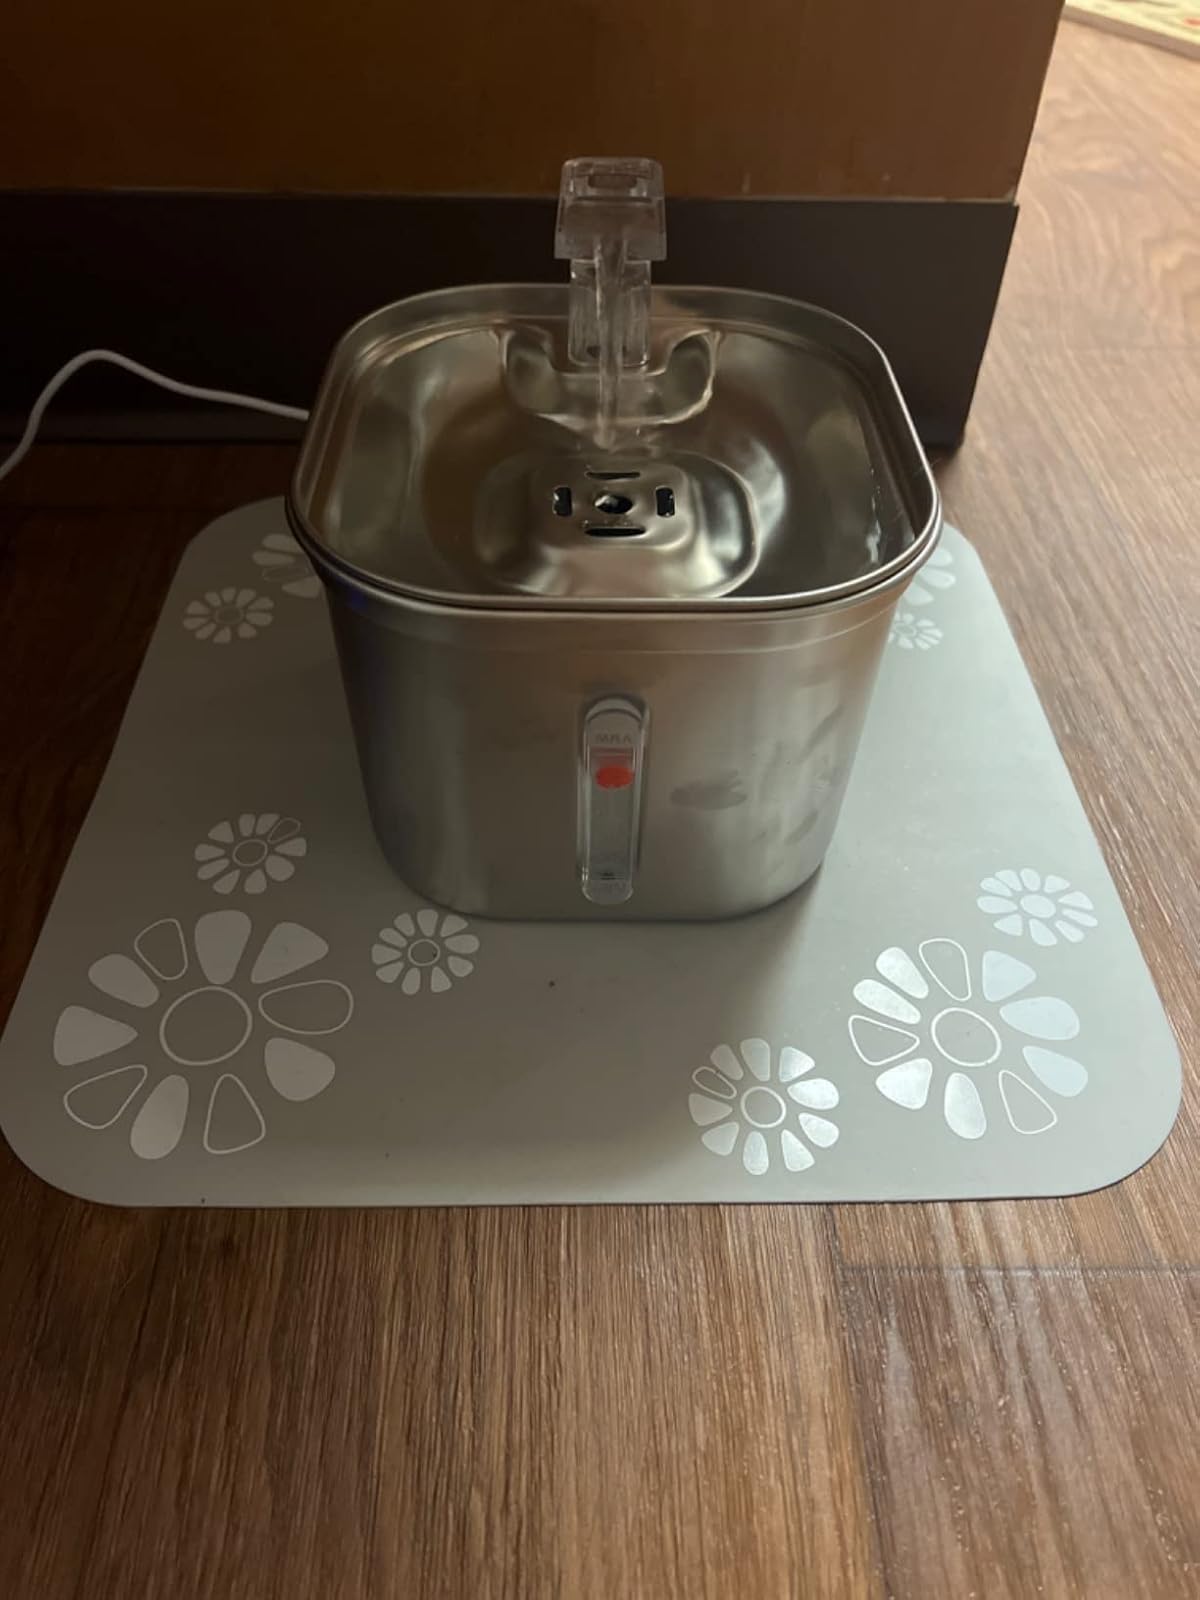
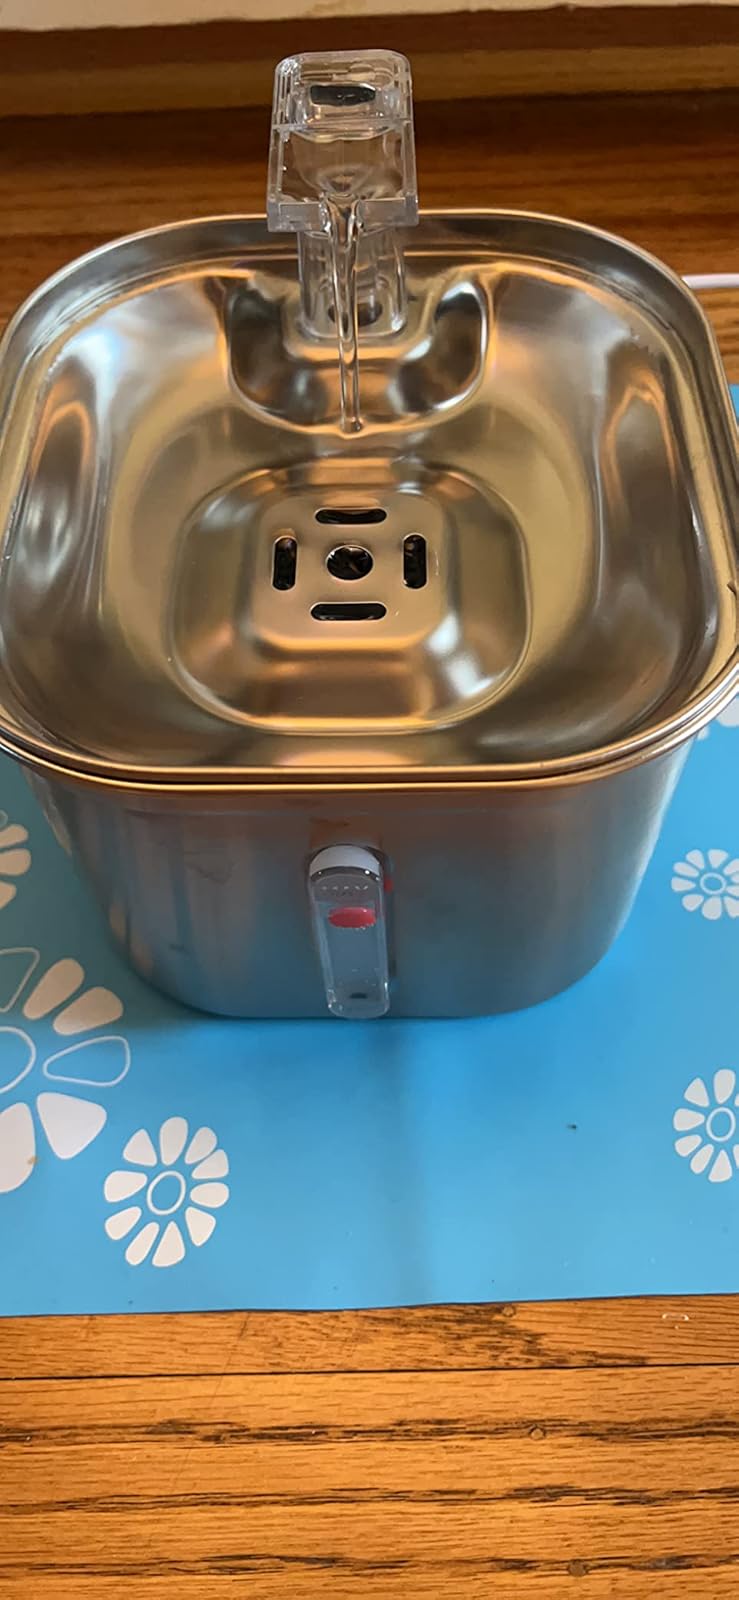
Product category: items_bowl
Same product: yes